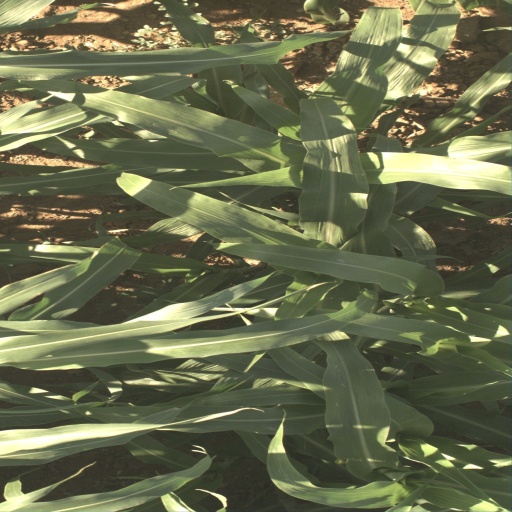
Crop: sorghum